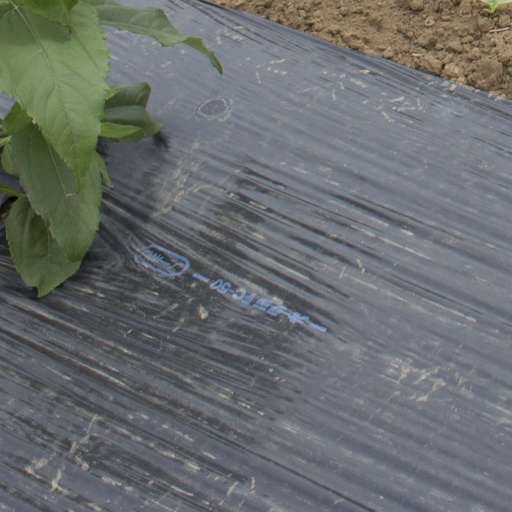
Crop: Jerusalem artichoke